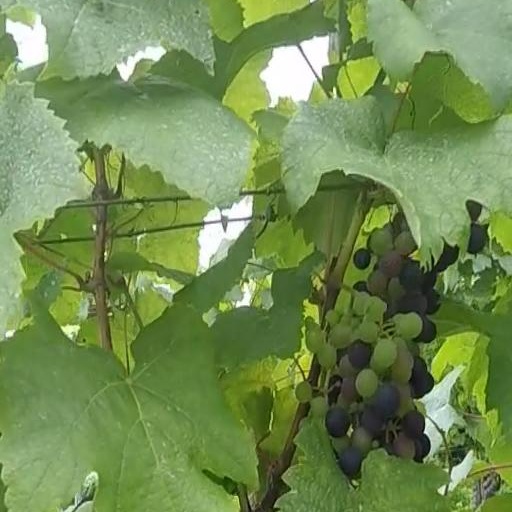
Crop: grape